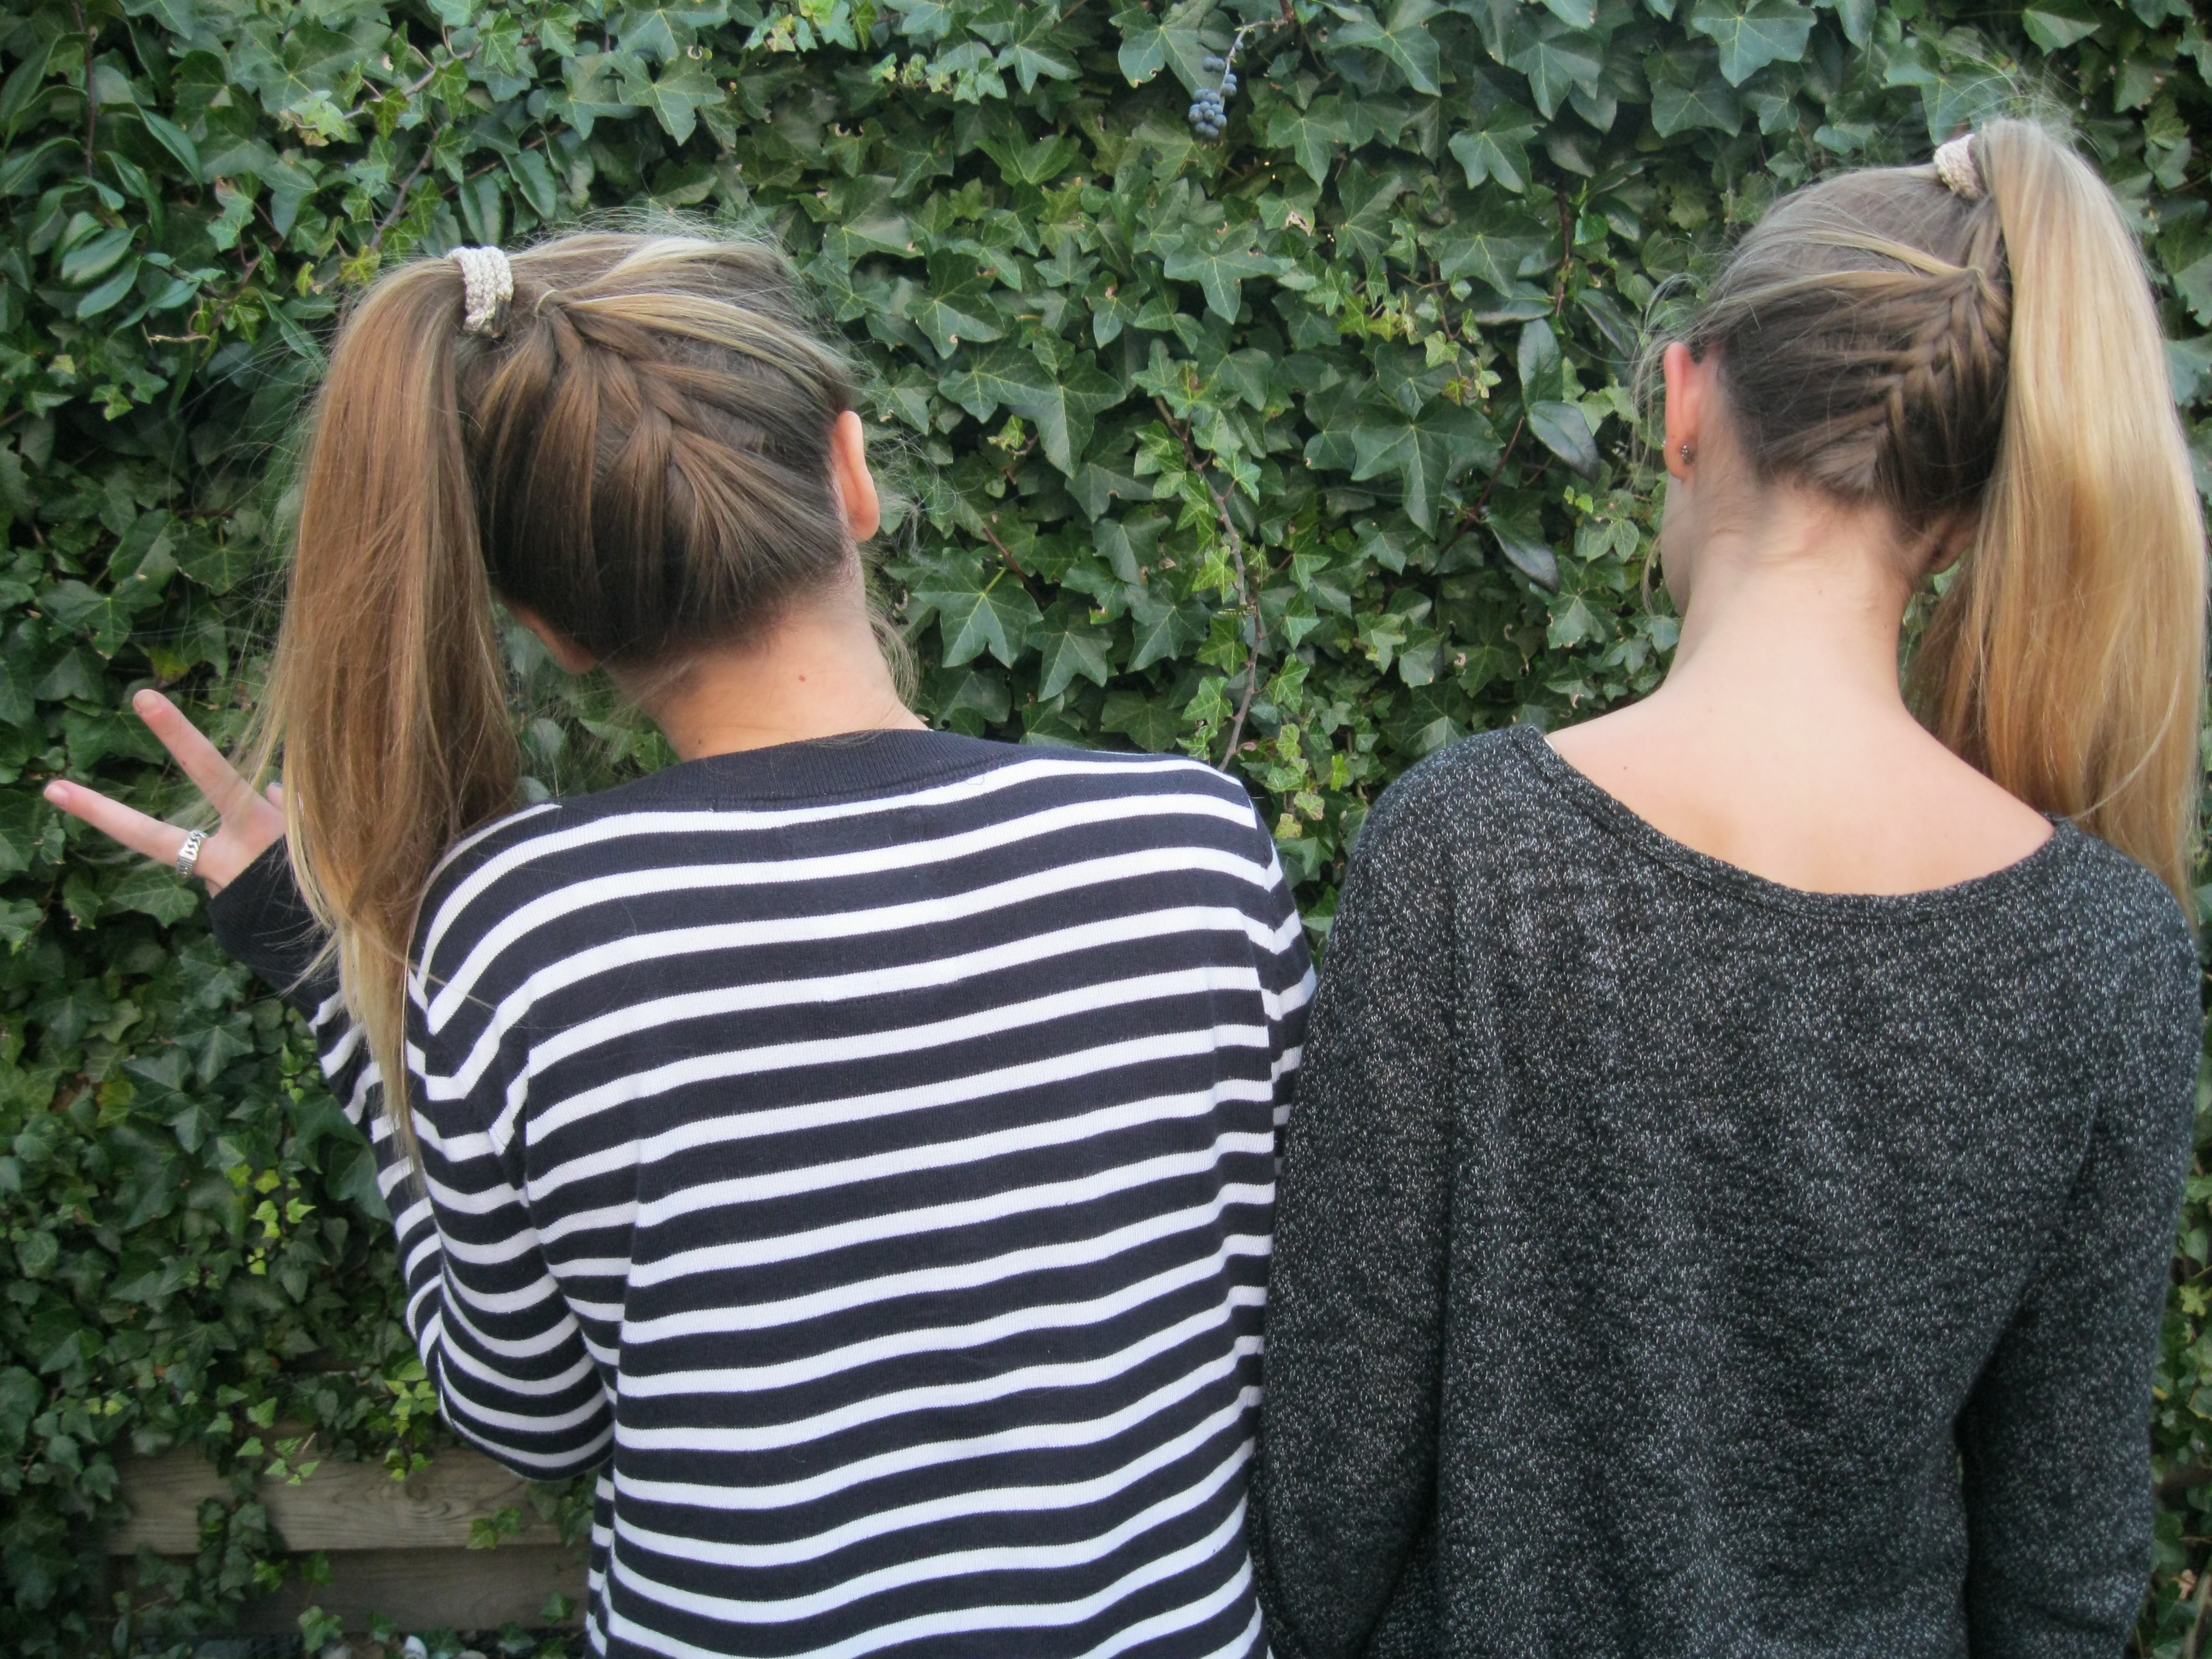
people, girl, hair, flower, spring, green, fashion, clothing, friendship, hairstyle, leaves, dress, happy, women, her, interaction, photo shoot, girl friends